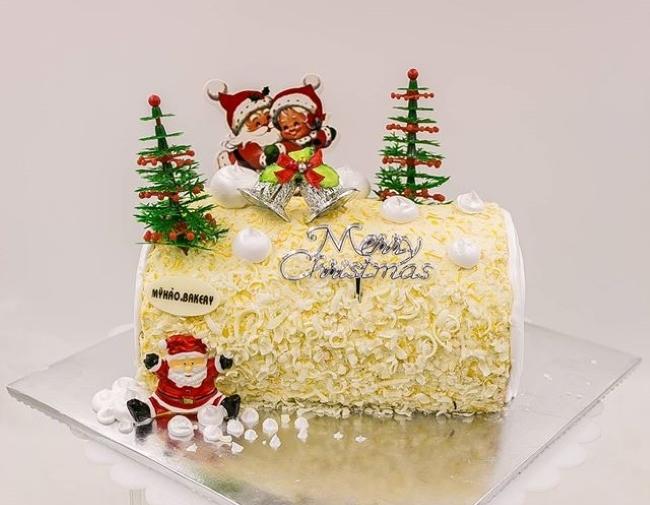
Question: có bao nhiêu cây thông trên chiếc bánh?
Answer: có hai cây thông trên chiếc bánh